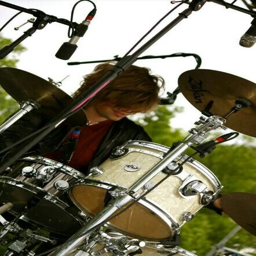
there 's a lot to be said for the effect he has on the drums .